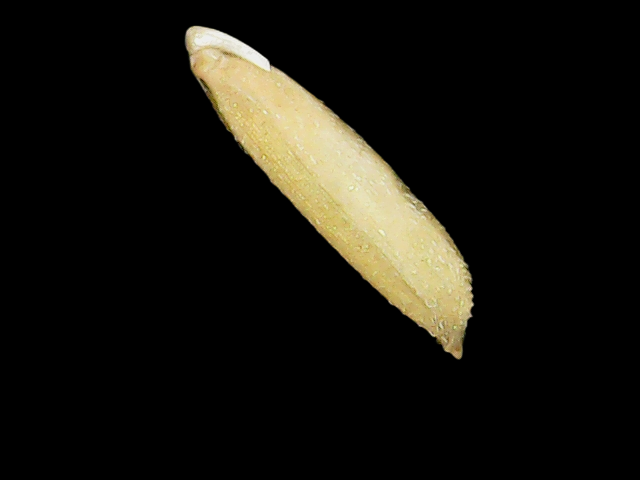
Rice variety: Binadhan07